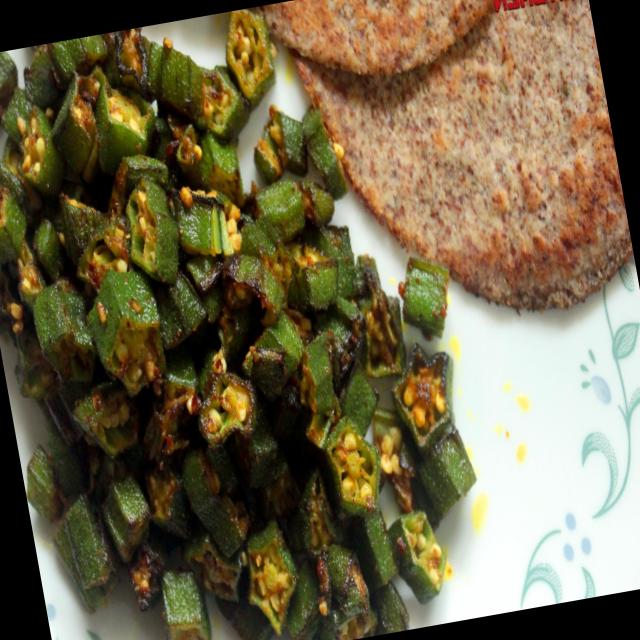
Dish: bhindi_masala